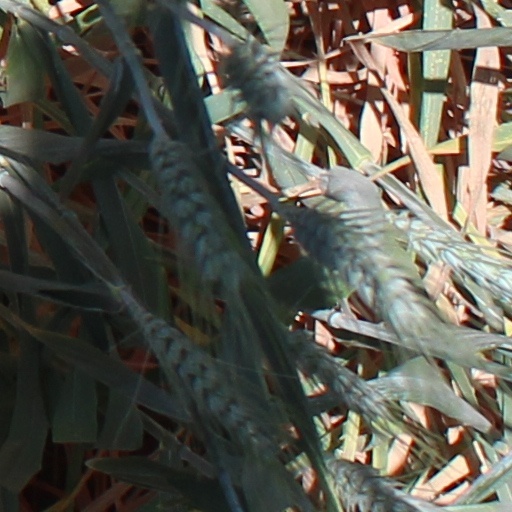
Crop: wheat